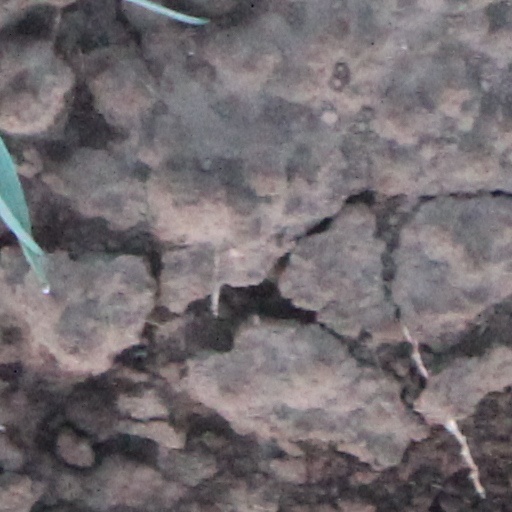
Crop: wheat